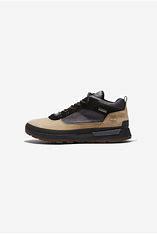
Brand: Timberland
Model: Field